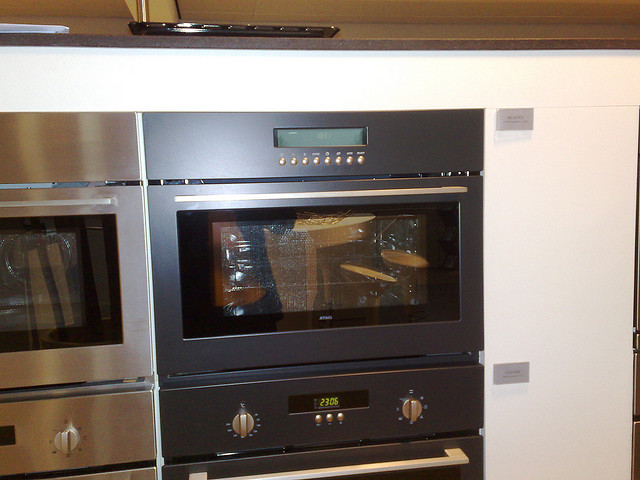
user: Given an image and a question. Answer the question in a short answer. Question: What type of oven is this? Short Answer:
assistant: convection